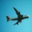
Label: airplane